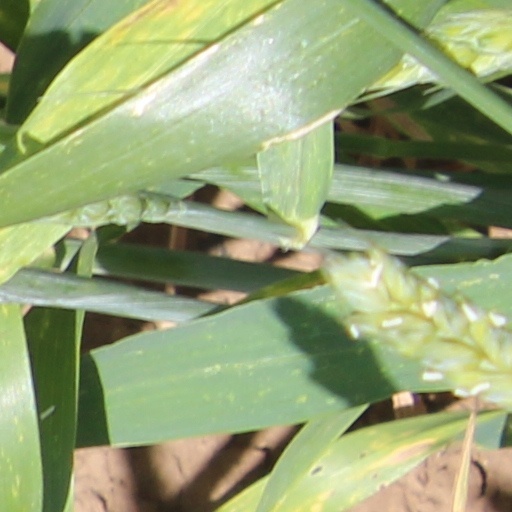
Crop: wheat